Hammerfest Municipality

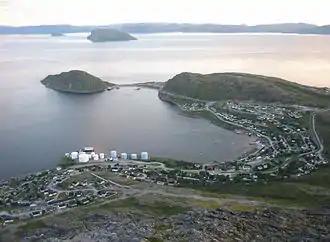
The Rypefjord suburb in Hammerfest

The construction of the large liquefied natural gas site on Melkøya (island) just off Hammerfest, which will process natural gas from Snøhvit, is the most expensive construction project in the history of Northern Norway. This project has resulted in an economic boom and new optimism in Hammerfest in recent years, a stark contrast to the economic downhill and negative population growth most other municipalities in Finnmark are experiencing. After the opening of natural gas production on Melkøya there have been some problems with significant smoke and soot pollution in the initial production phases. Snøhvit is Europe's first export facility for liquefied natural gas.